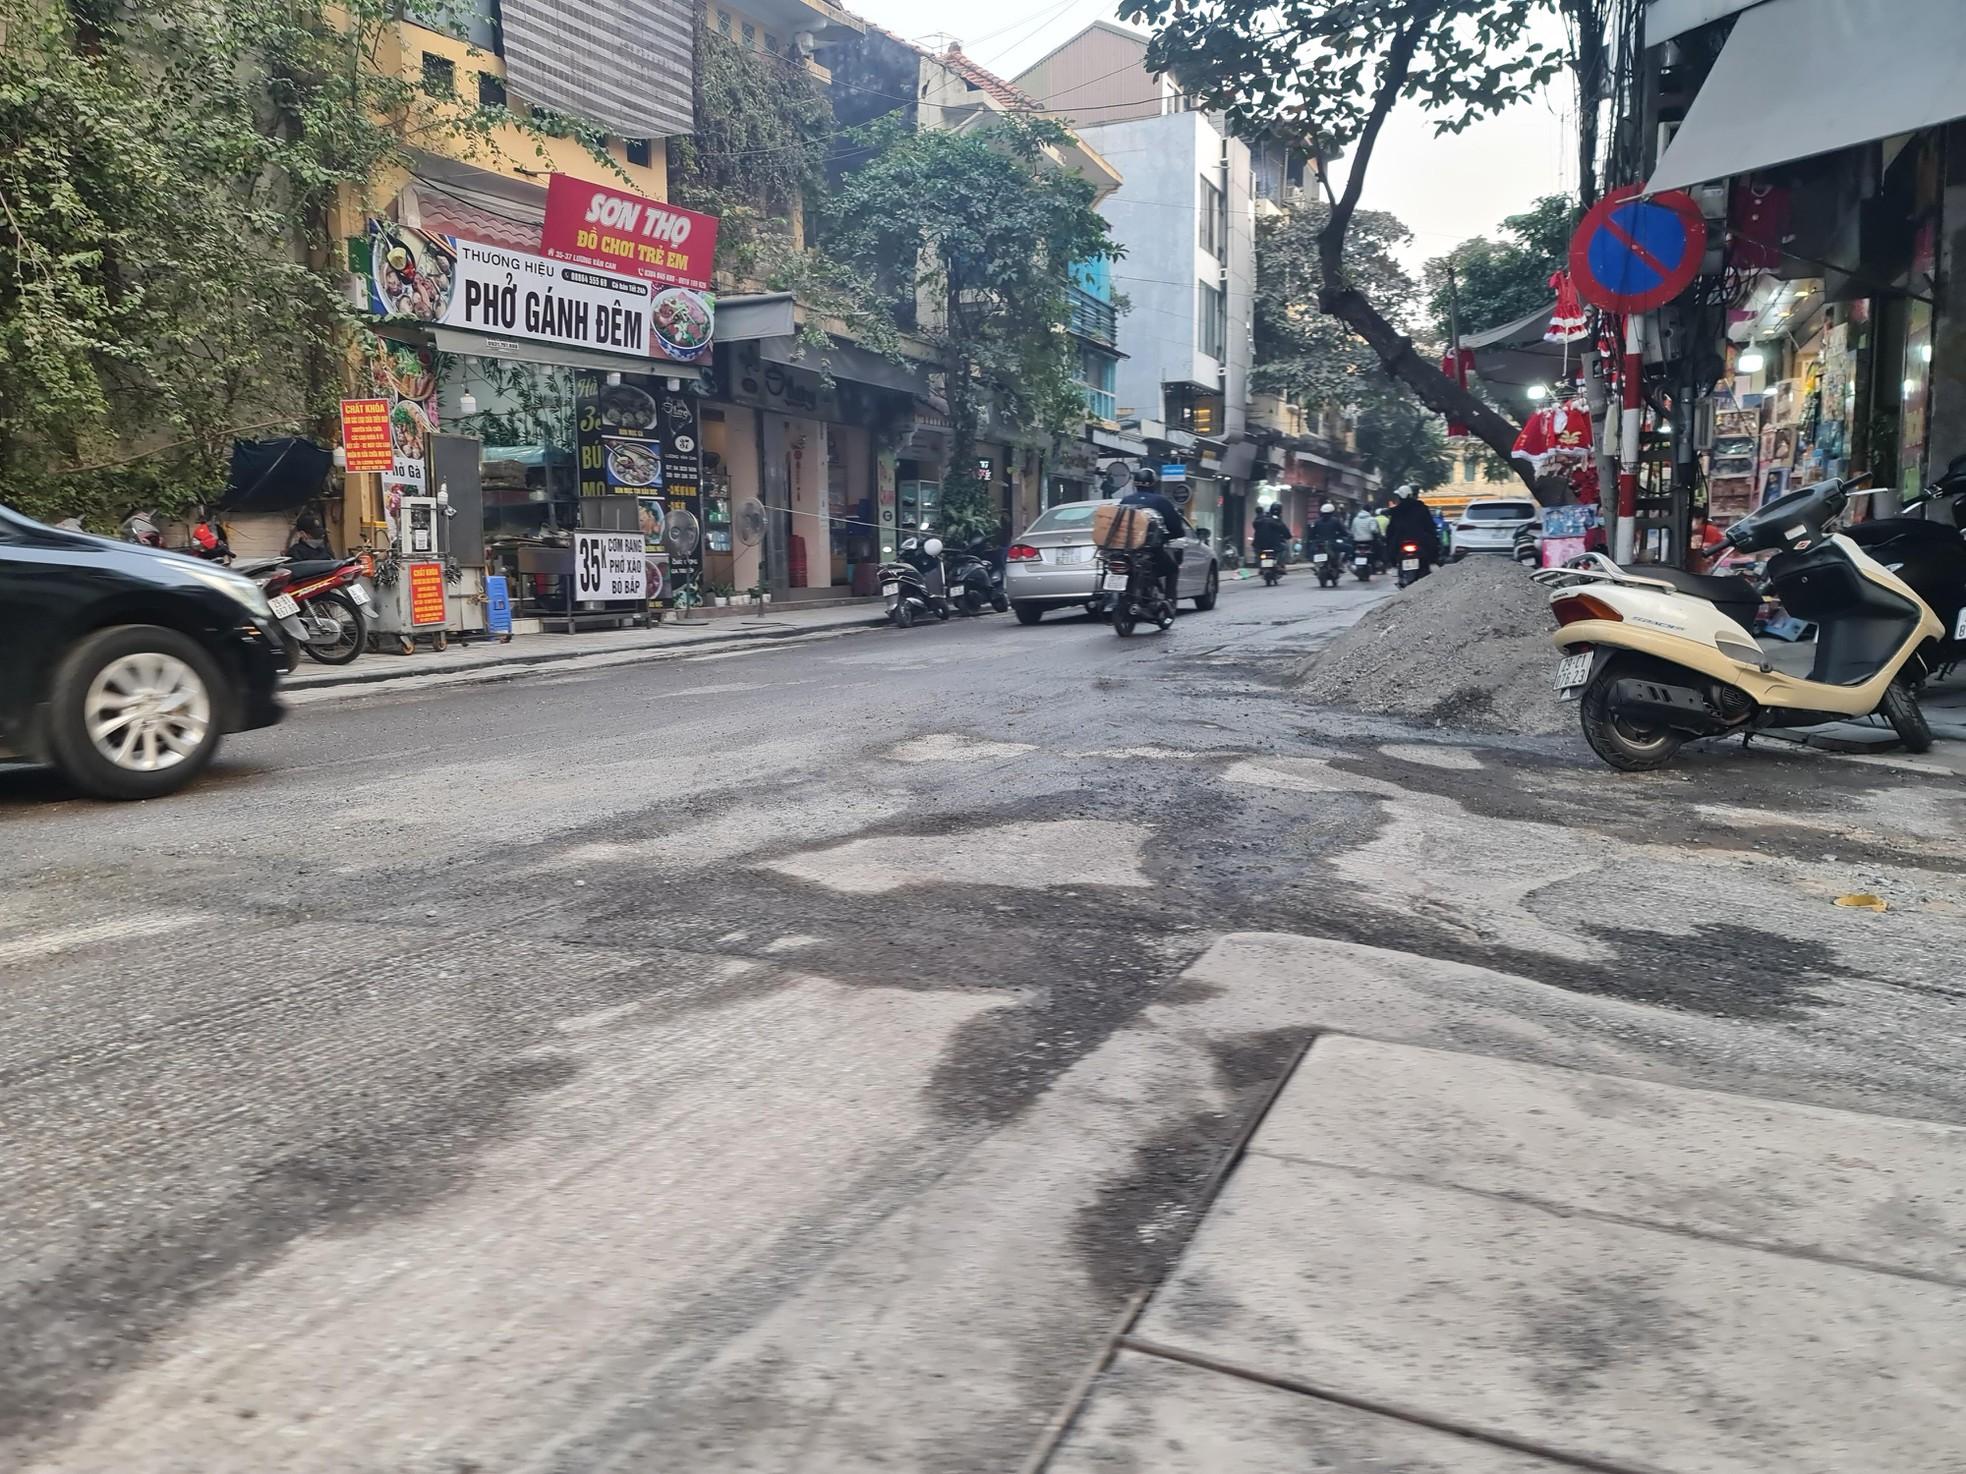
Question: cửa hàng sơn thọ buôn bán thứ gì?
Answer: đồ chơi trẻ em